Library of Alexandria

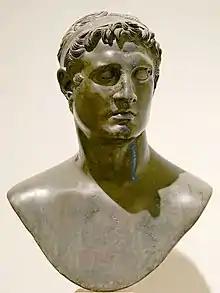
Bust excavated at the Villa of the Papyri depicting Ptolemy II Philadelphus, who is believed to have been the one to establish the Library as an actual institution, although plans for it may have been developed by his father Ptolemy I Soter

The Library was one of the largest and most significant libraries of the ancient world, but details about it are a mixture of history and legend. The earliest known surviving source of information on the founding of the Library of Alexandria is the pseudepigraphic "Letter of Aristeas", which was composed between 180 and 145 BC. It claims the Library was founded during the reign of Ptolemy I Soter ( 323– 283 BC) and that it was initially organized by Demetrius of Phalerum, a student of Aristotle who had been exiled from Athens and taken refuge in Alexandria within the Ptolemaic court. Nonetheless, the "Letter of Aristeas" is very late and contains information that is now known to be inaccurate. According to Diogenes Laertius, Demetrius was a student of Theophrastus, a student of Aristotle. Other sources claim that the Library was instead created under the reign of Ptolemy I's son Ptolemy II Philadelphus (283–246 BC).